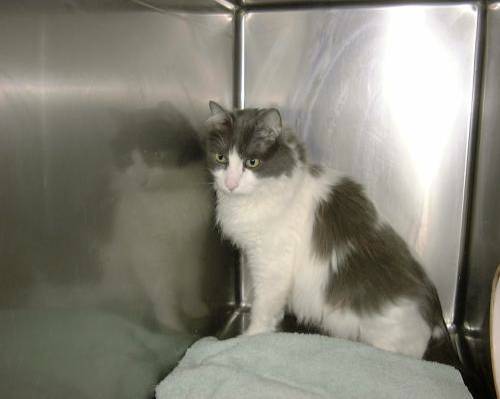
Label: cat